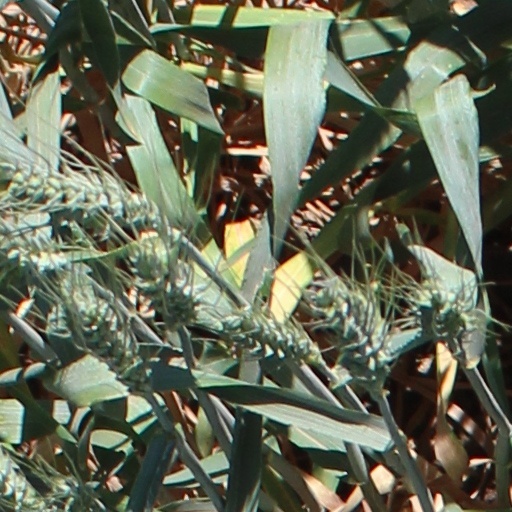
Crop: wheat